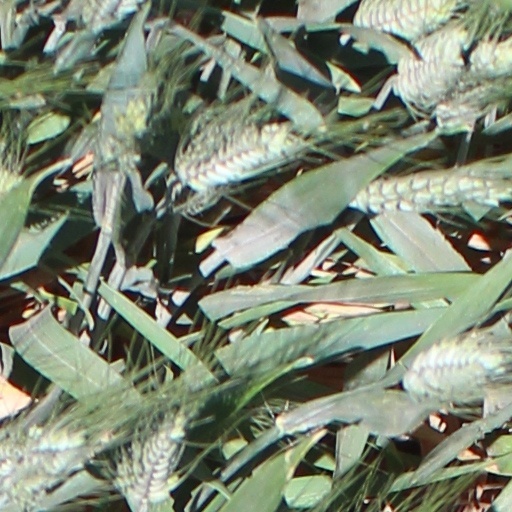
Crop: wheat